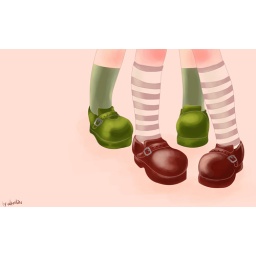
girls will be boys that don't cry over toys that they use to despise